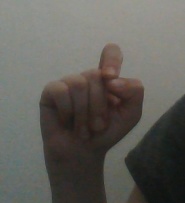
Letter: fa